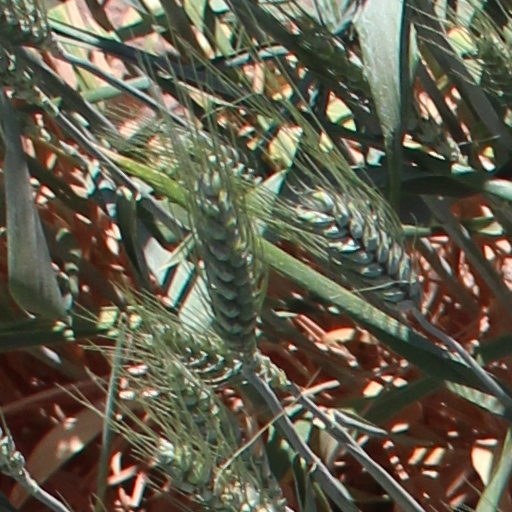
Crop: wheat